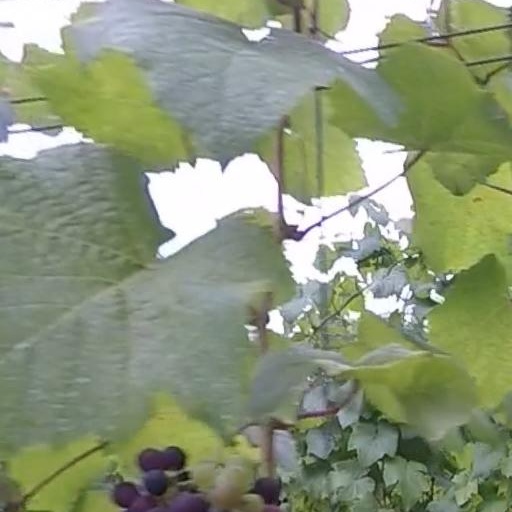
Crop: grape